History of Shimer College

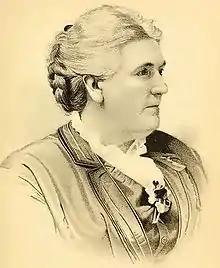
Portrait of Frances Shimer, co-founder of Shimer College.

Shimer College was founded in 1852, when the pioneer town of Mt. Carroll, Illinois, lacking a public school, incorporated the Mt. Carroll Seminary with no land, no teachers, and no money for this purpose.